Spoonley Wood Roman Villa

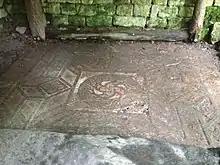
Mosaic visible under shelter

Structural remains had been noticed in the wood before 1877, but it was only in 1882 that workmen, searching for stone, uncovered one of the rooms of the villa. The site was in the ownership of Emma Dent, the owner of nearby Sudeley Castle, who had a mosaic lifted and moved to the castle. The site was subsequently excavated by the antiquarians John Henry Middleton and William Bazeley. For two years the site lay open, during which time it was damaged by frost, rabbits, and visitors. In response to the damage, Emma Dent chose to partially rebuild the walls, up to 1.8 metres high in places on the east and south sides, and to reconstruct two of the remaining mosaics and cover them with wooden sheds. The huts had become ruinous by 1945, and in 1976 it was reported that "the sheds have now collapsed and the remains are suffering from weather and from the encroaching wood."